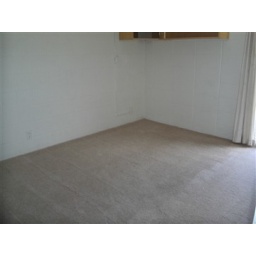
Built in book shelf and cabinet, mirrored closet doors